Morris Minor (1928)

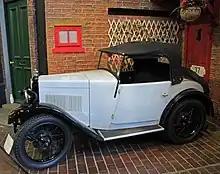
seventh £100 car — chassis SV107 Beaulieu National Motor Museum

Just before Christmas 1930 Sir William Morris Bt. released a statement saying that he would put on the market very soon a new car to sell at £100 and it would be known as the Morris Minor S.V. two-seater. The body, he said, is to be coach built—steel panels on a wood frame—has as few bright parts as possible "to reduce polishing" and is finished in naval grey with red upholstery. Decarbonisation and valve adjustment were very simple and contributed to the new car's low running costs. Within a few months 2-door saloon models with the S.V. type engine were also in production. A 4-seater S.V. tourer was announced in April.